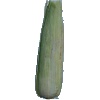
Label: Corn Husk 1